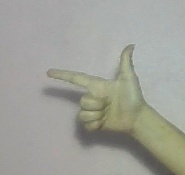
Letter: yaa